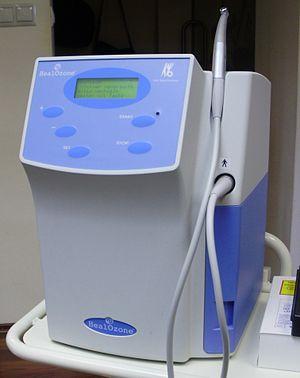
L’odontologie conservatrice est la partie de la dentisterie qui s'occupe de soigner les dents, en éliminant le moins possible de matière dentaire saine.